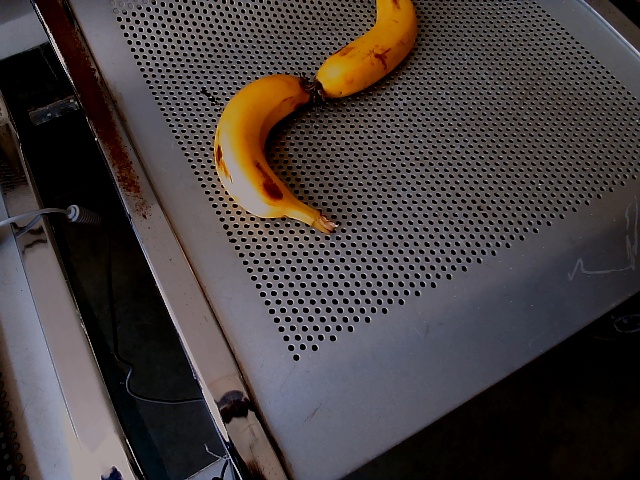
Label: Ripe_Banana